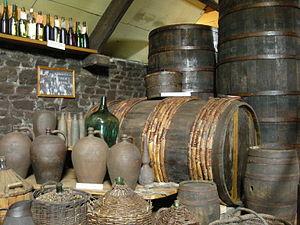
Le cidre de Normandie est une boisson alcoolisée titrant de 2 % à 8 % d'alcool obtenue à partir de la fermentation du jus de pomme.